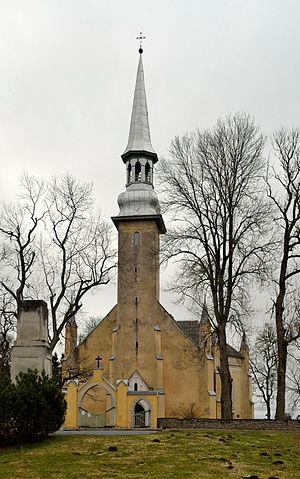
Cet article donne une liste d'églises en Estonie.